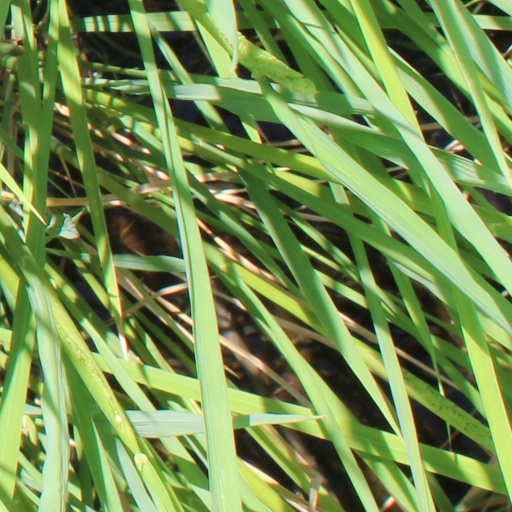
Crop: rice